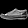
Label: Sneaker